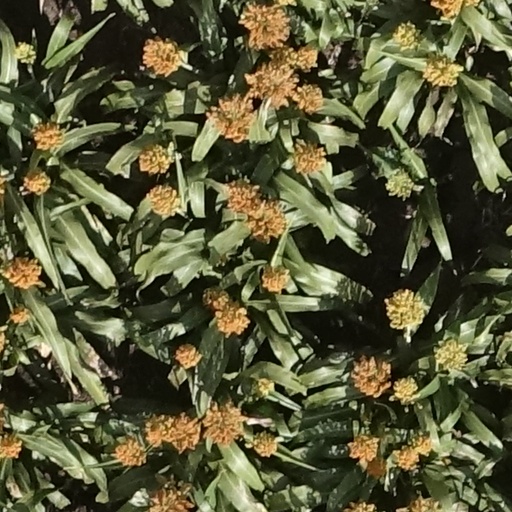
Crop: sorghum